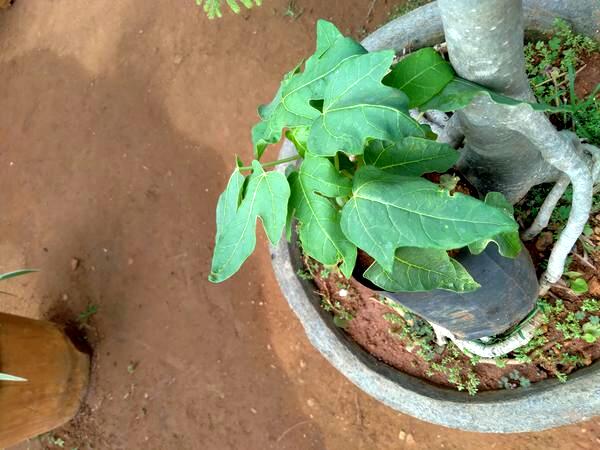
Plant: Pappaya